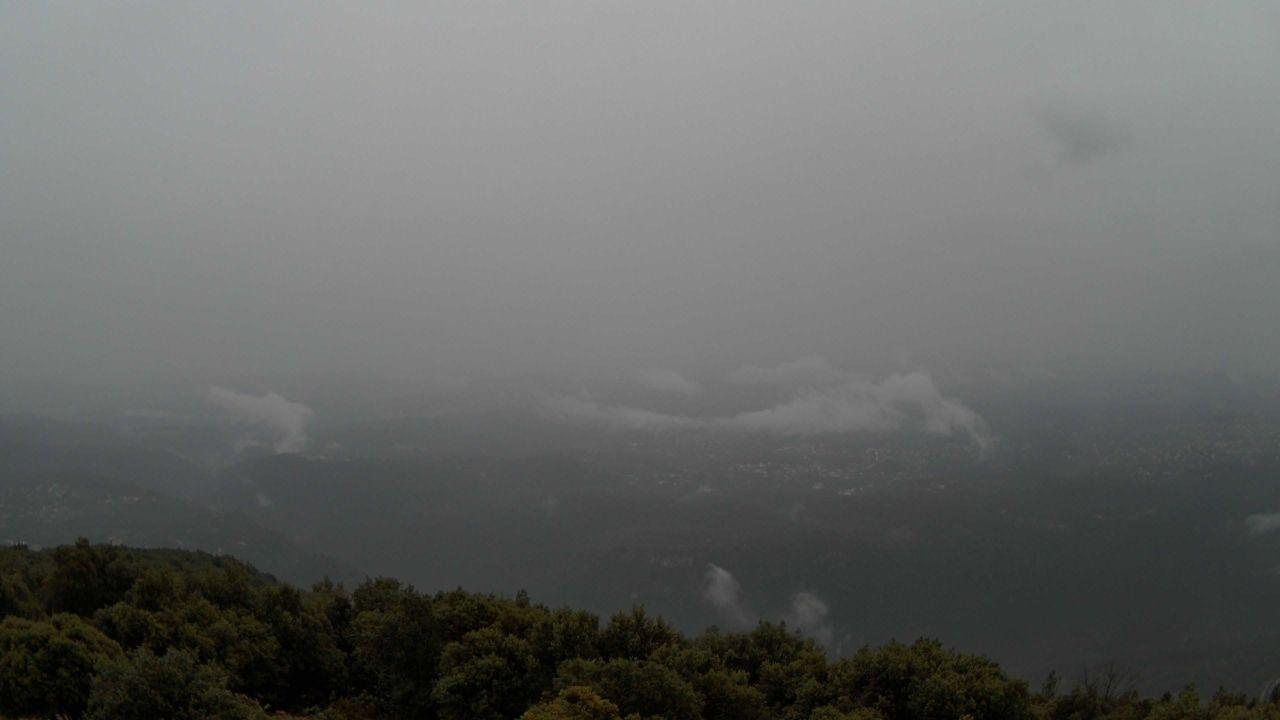
Fire: no
Smoke: no